Chandi Sona

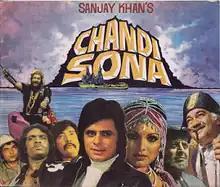
Promotional poster

is a 1977 Indian Hindi-language film. Directed and produced by Sanjay Khan, the film stars Sanjay Khan, Parveen Babi, Premnath, Pran, Ranjeet, Danny Denzongpa, Asrani, Paintal, Kamini Kaushal, Iftekhar and Raj Kapoor (in a special appearance). The film's music is by R. D. Burman.